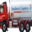
Label: truck